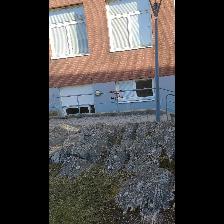
Label: NonHuman